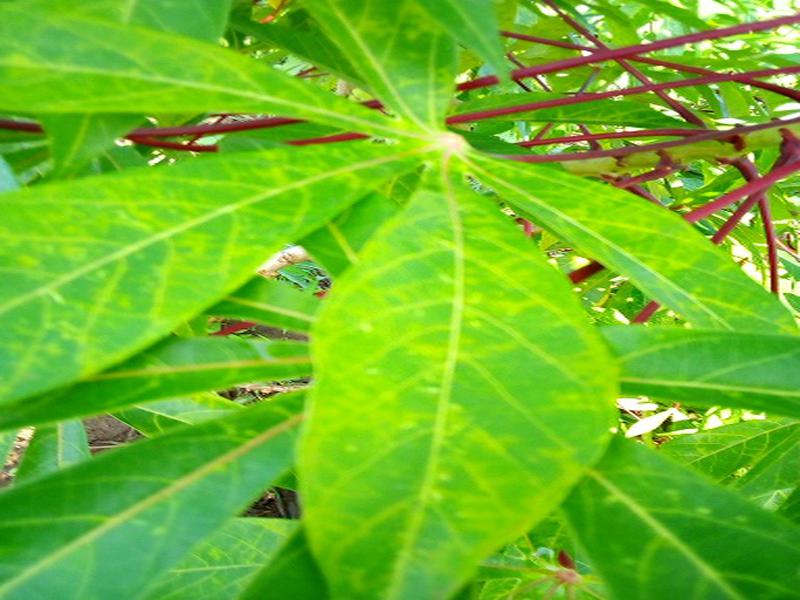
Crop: cassava
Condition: brown_streak_disease